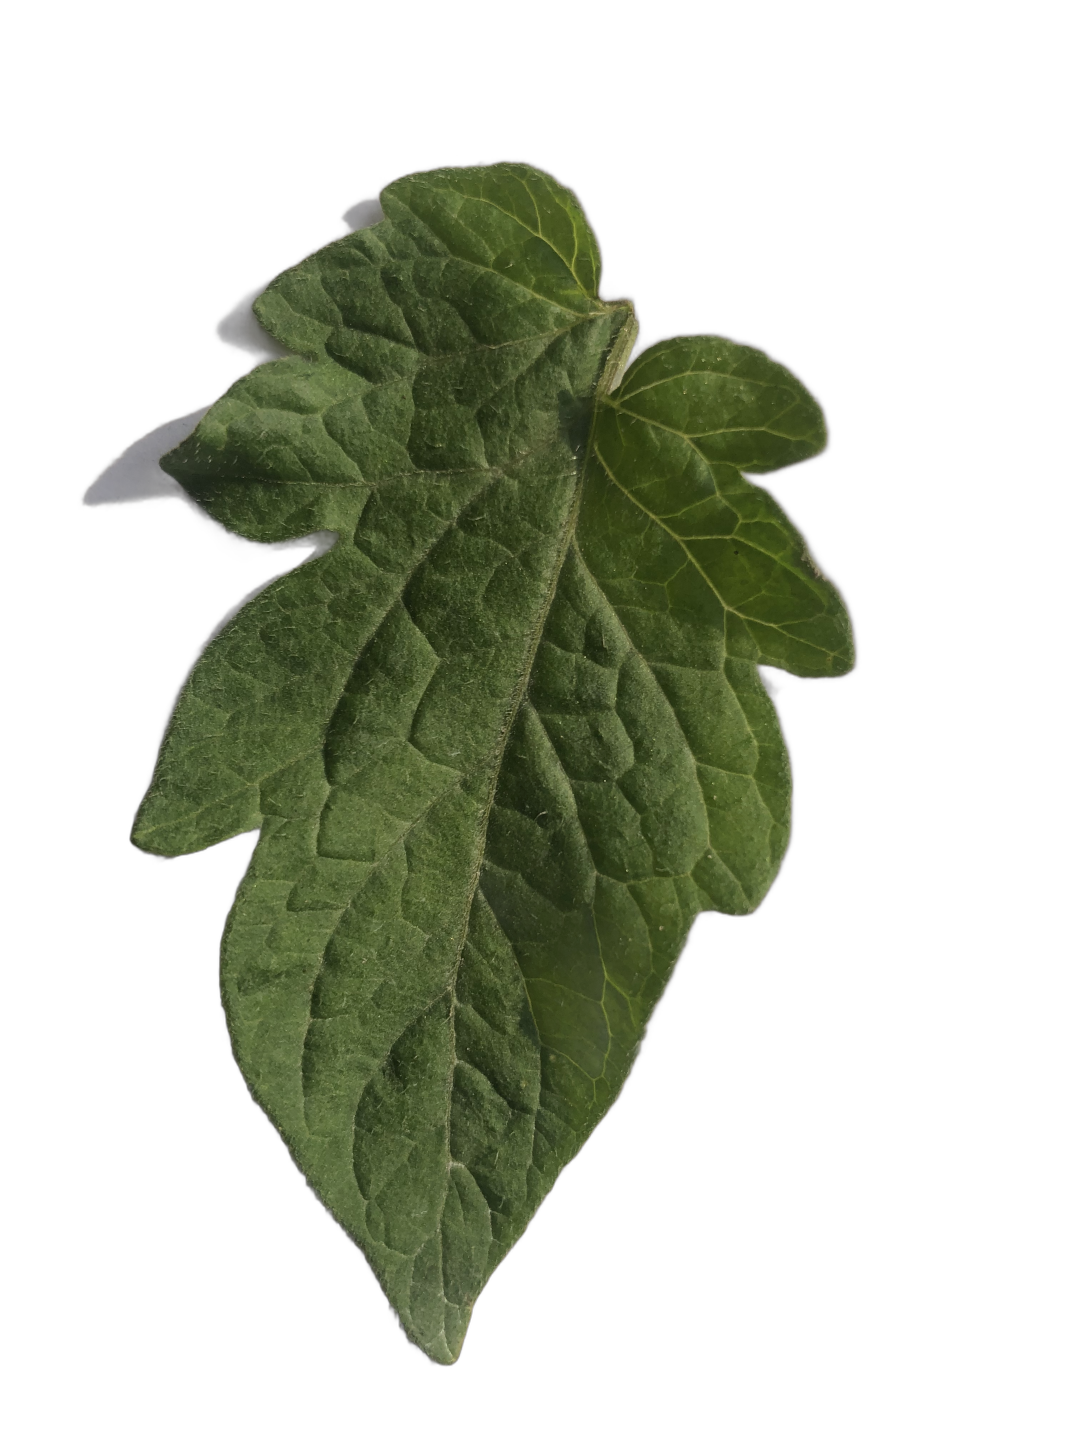
Crop: Tomato
Label: Healthy